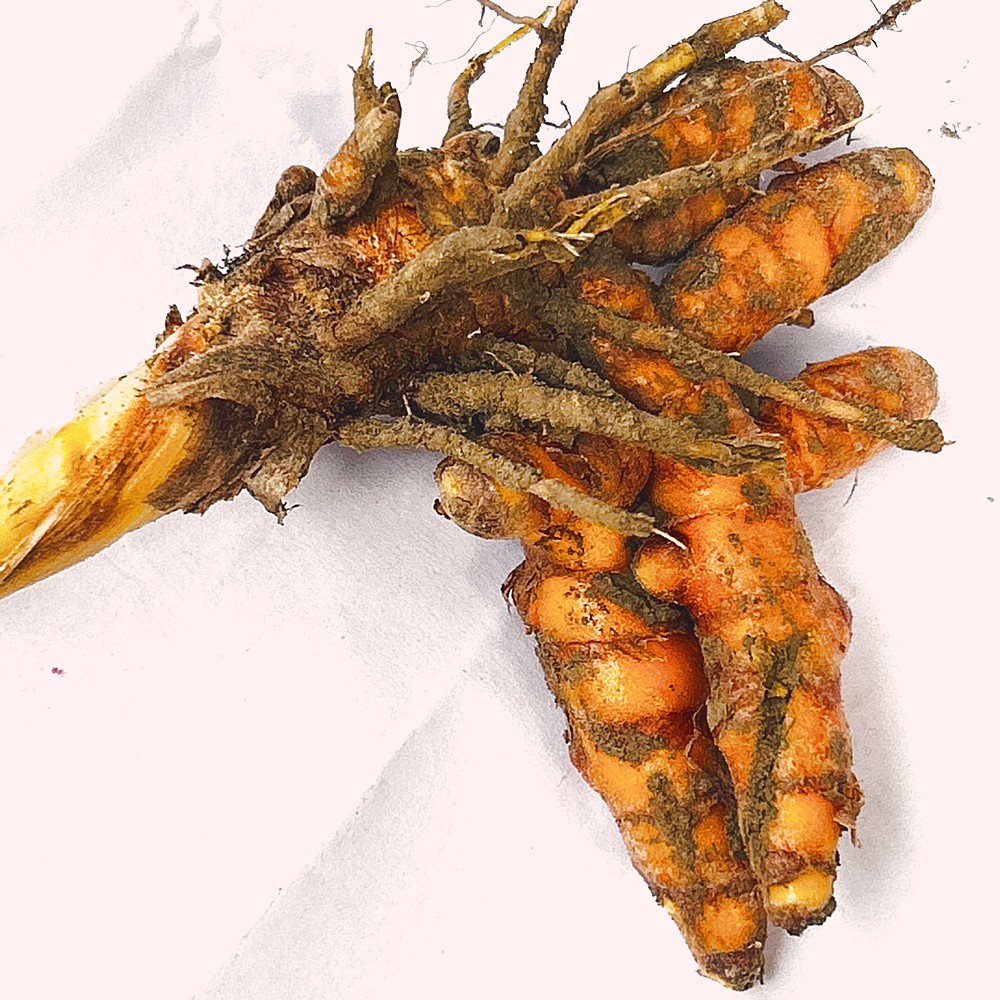
Label: Rhizome Healthy Root